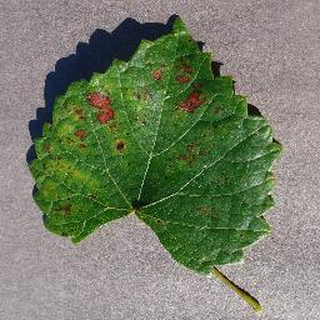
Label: grape_esca_black_measles